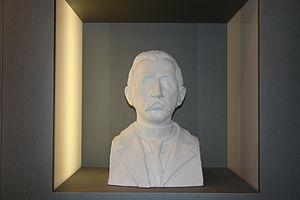
Ludwig Rudolf Alioth 1848-1916 (Musée de Münchenstein)
La Société d'électricité Alioth était une ancienne entreprise française de construction de matériel électrique créée en 1898 par la société suisse Elektrizitäts-Gesellschaft Alioth AG. Elle était implantée à Lyon et fut absorbée en 1911 par la société suisse Brown, Boveri & Cie, qui, au travers de sa filiale française, la Compagnie Électro-Mécanique, en fit une des unités de fabrication de moteurs électriques du groupe.